After China

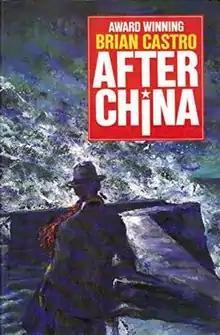

Mr You, an ex-patriate Chinese architect, has designed a strange labyrinthine hotel overlooking the ocean. While holidaying in the completed structure he meets a woman on a beach who is dying of cancer. He finds himself drawn to the woman and spins her tales of an ancient China that never existed.